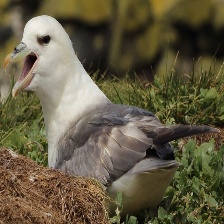
Species: NORTHERN FULMAR
Scientific name: FULMARUS GLACIALIS